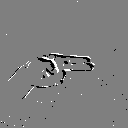
ASL letter: h